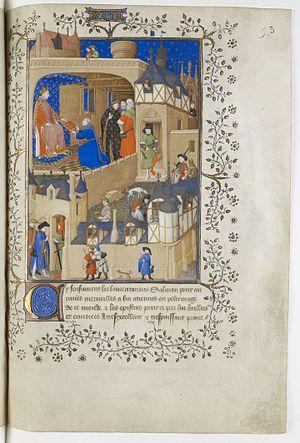
Charles VI recevant l'hommage du livre de Pierre Salmon devant Jean de Berry et Jean de Bourgogne au sein d'une représentation possible de l'hôtel Saint-Paul à Paris.
Les Dialogues de Pierre Salmon, autrement appelé Traictés de Pierre Salemon a Charles VI roy de France est une œuvre connue par deux manuscrit enluminée rédigés par Pierre le Fruitier dit « Salmon » vers 1409 puis 1411-1413. Il s'agit d'un échange fictif avec Charles VI. Il est actuellement conservé à la Bibliothèque nationale de France pour le premier et à la Bibliothèque de Genève pour le second.